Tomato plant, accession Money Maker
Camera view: vertical (180 deg); turntable rotation: 270 degrees
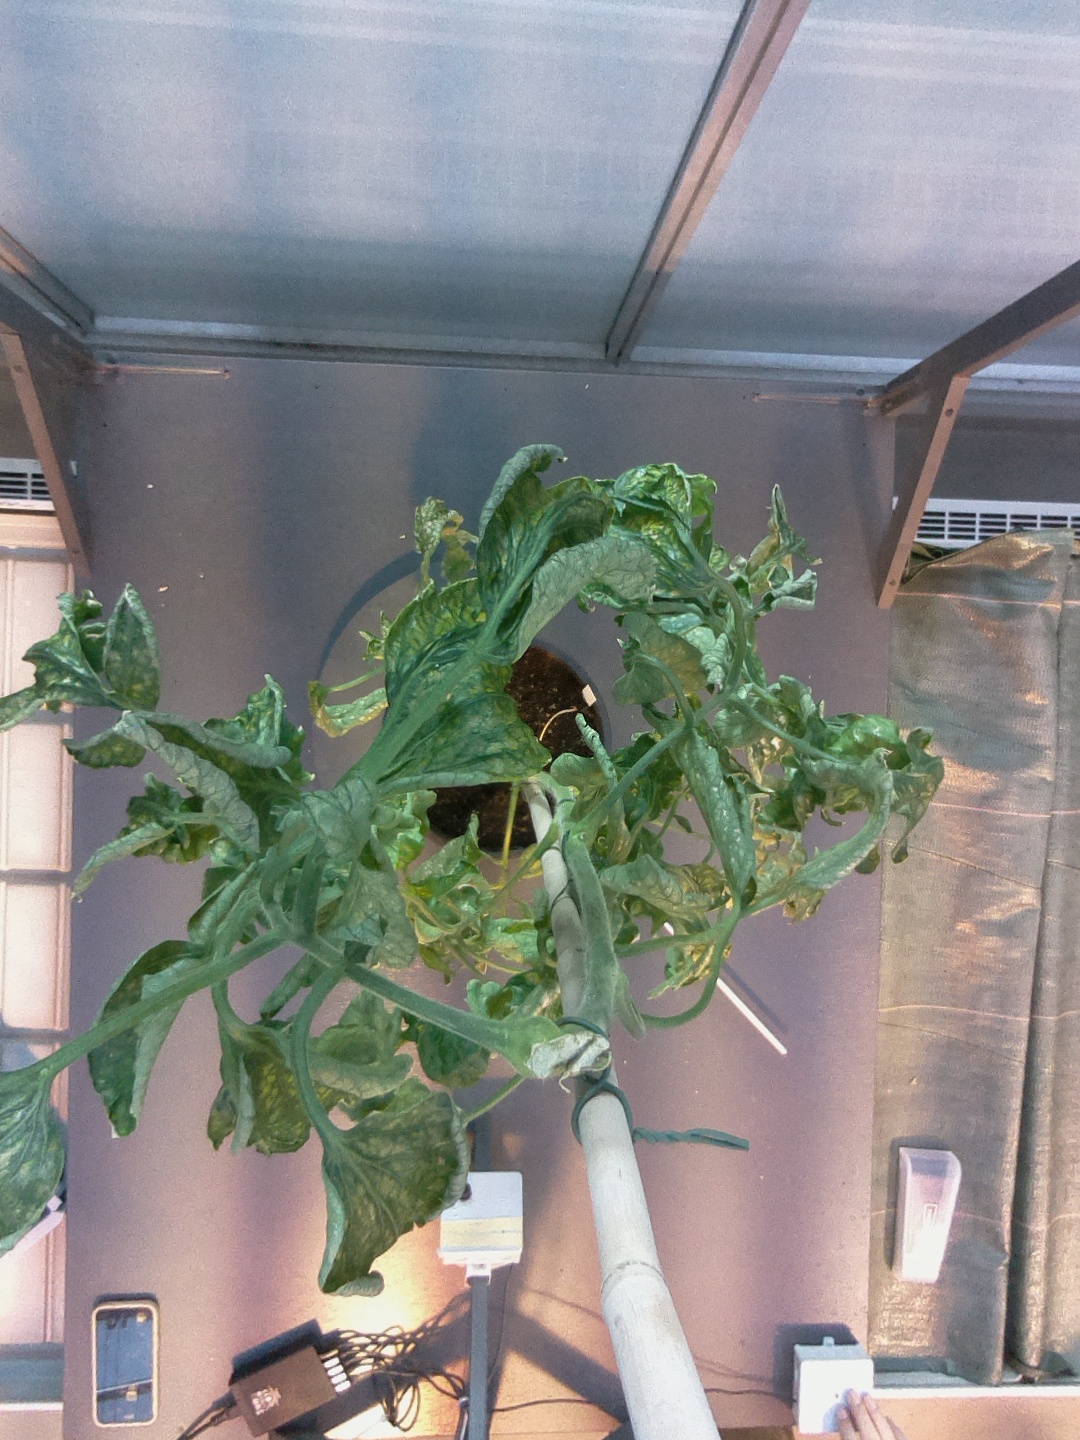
BBCH growth stage 52: 2 inflorescences visible